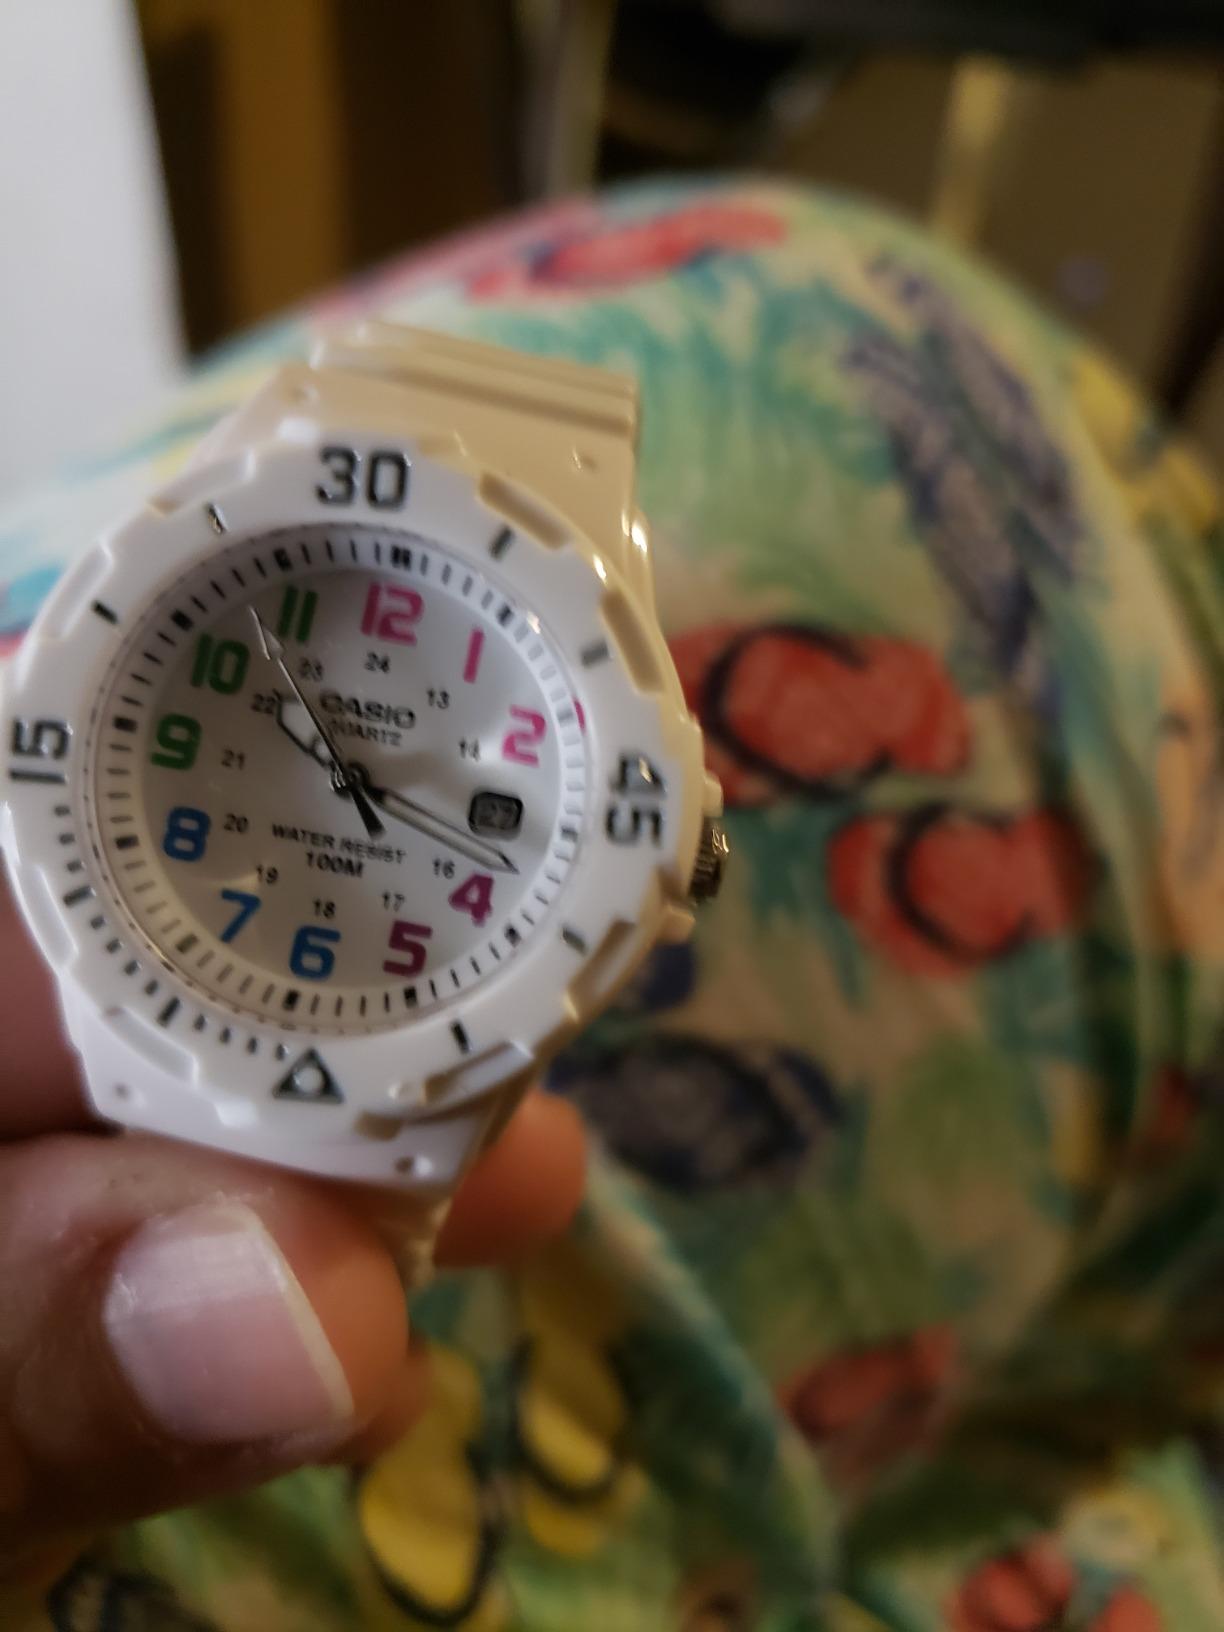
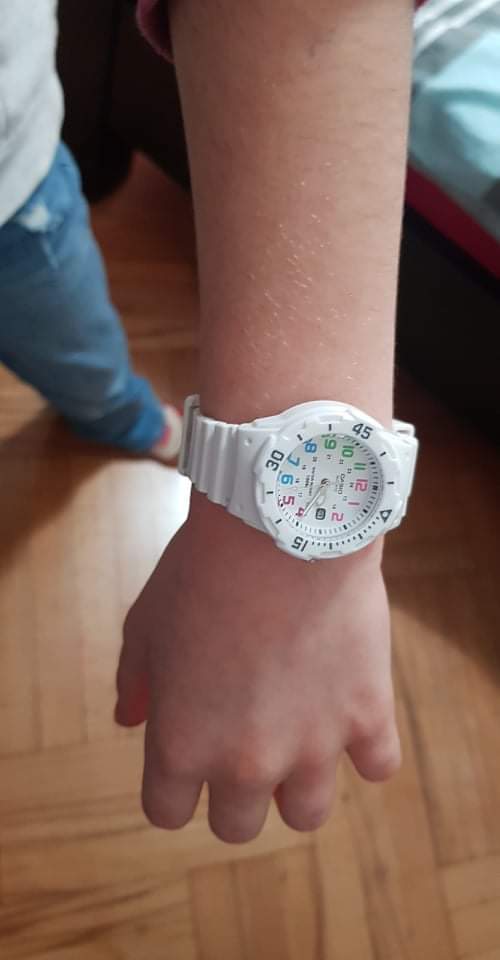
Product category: accessories_watch
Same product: yes